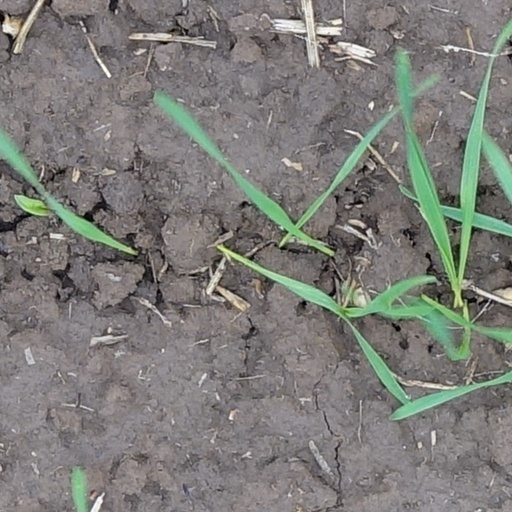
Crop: wheat